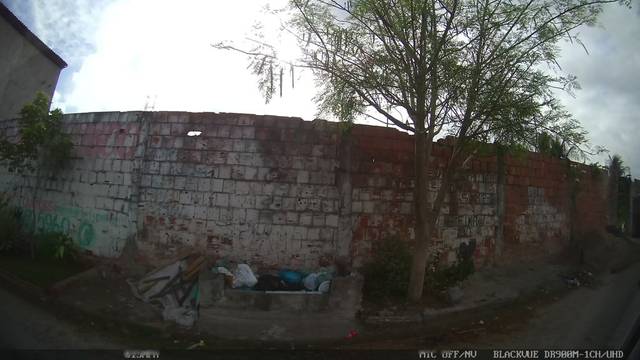
Region: Brazil
Coordinates: -3.791, -38.529